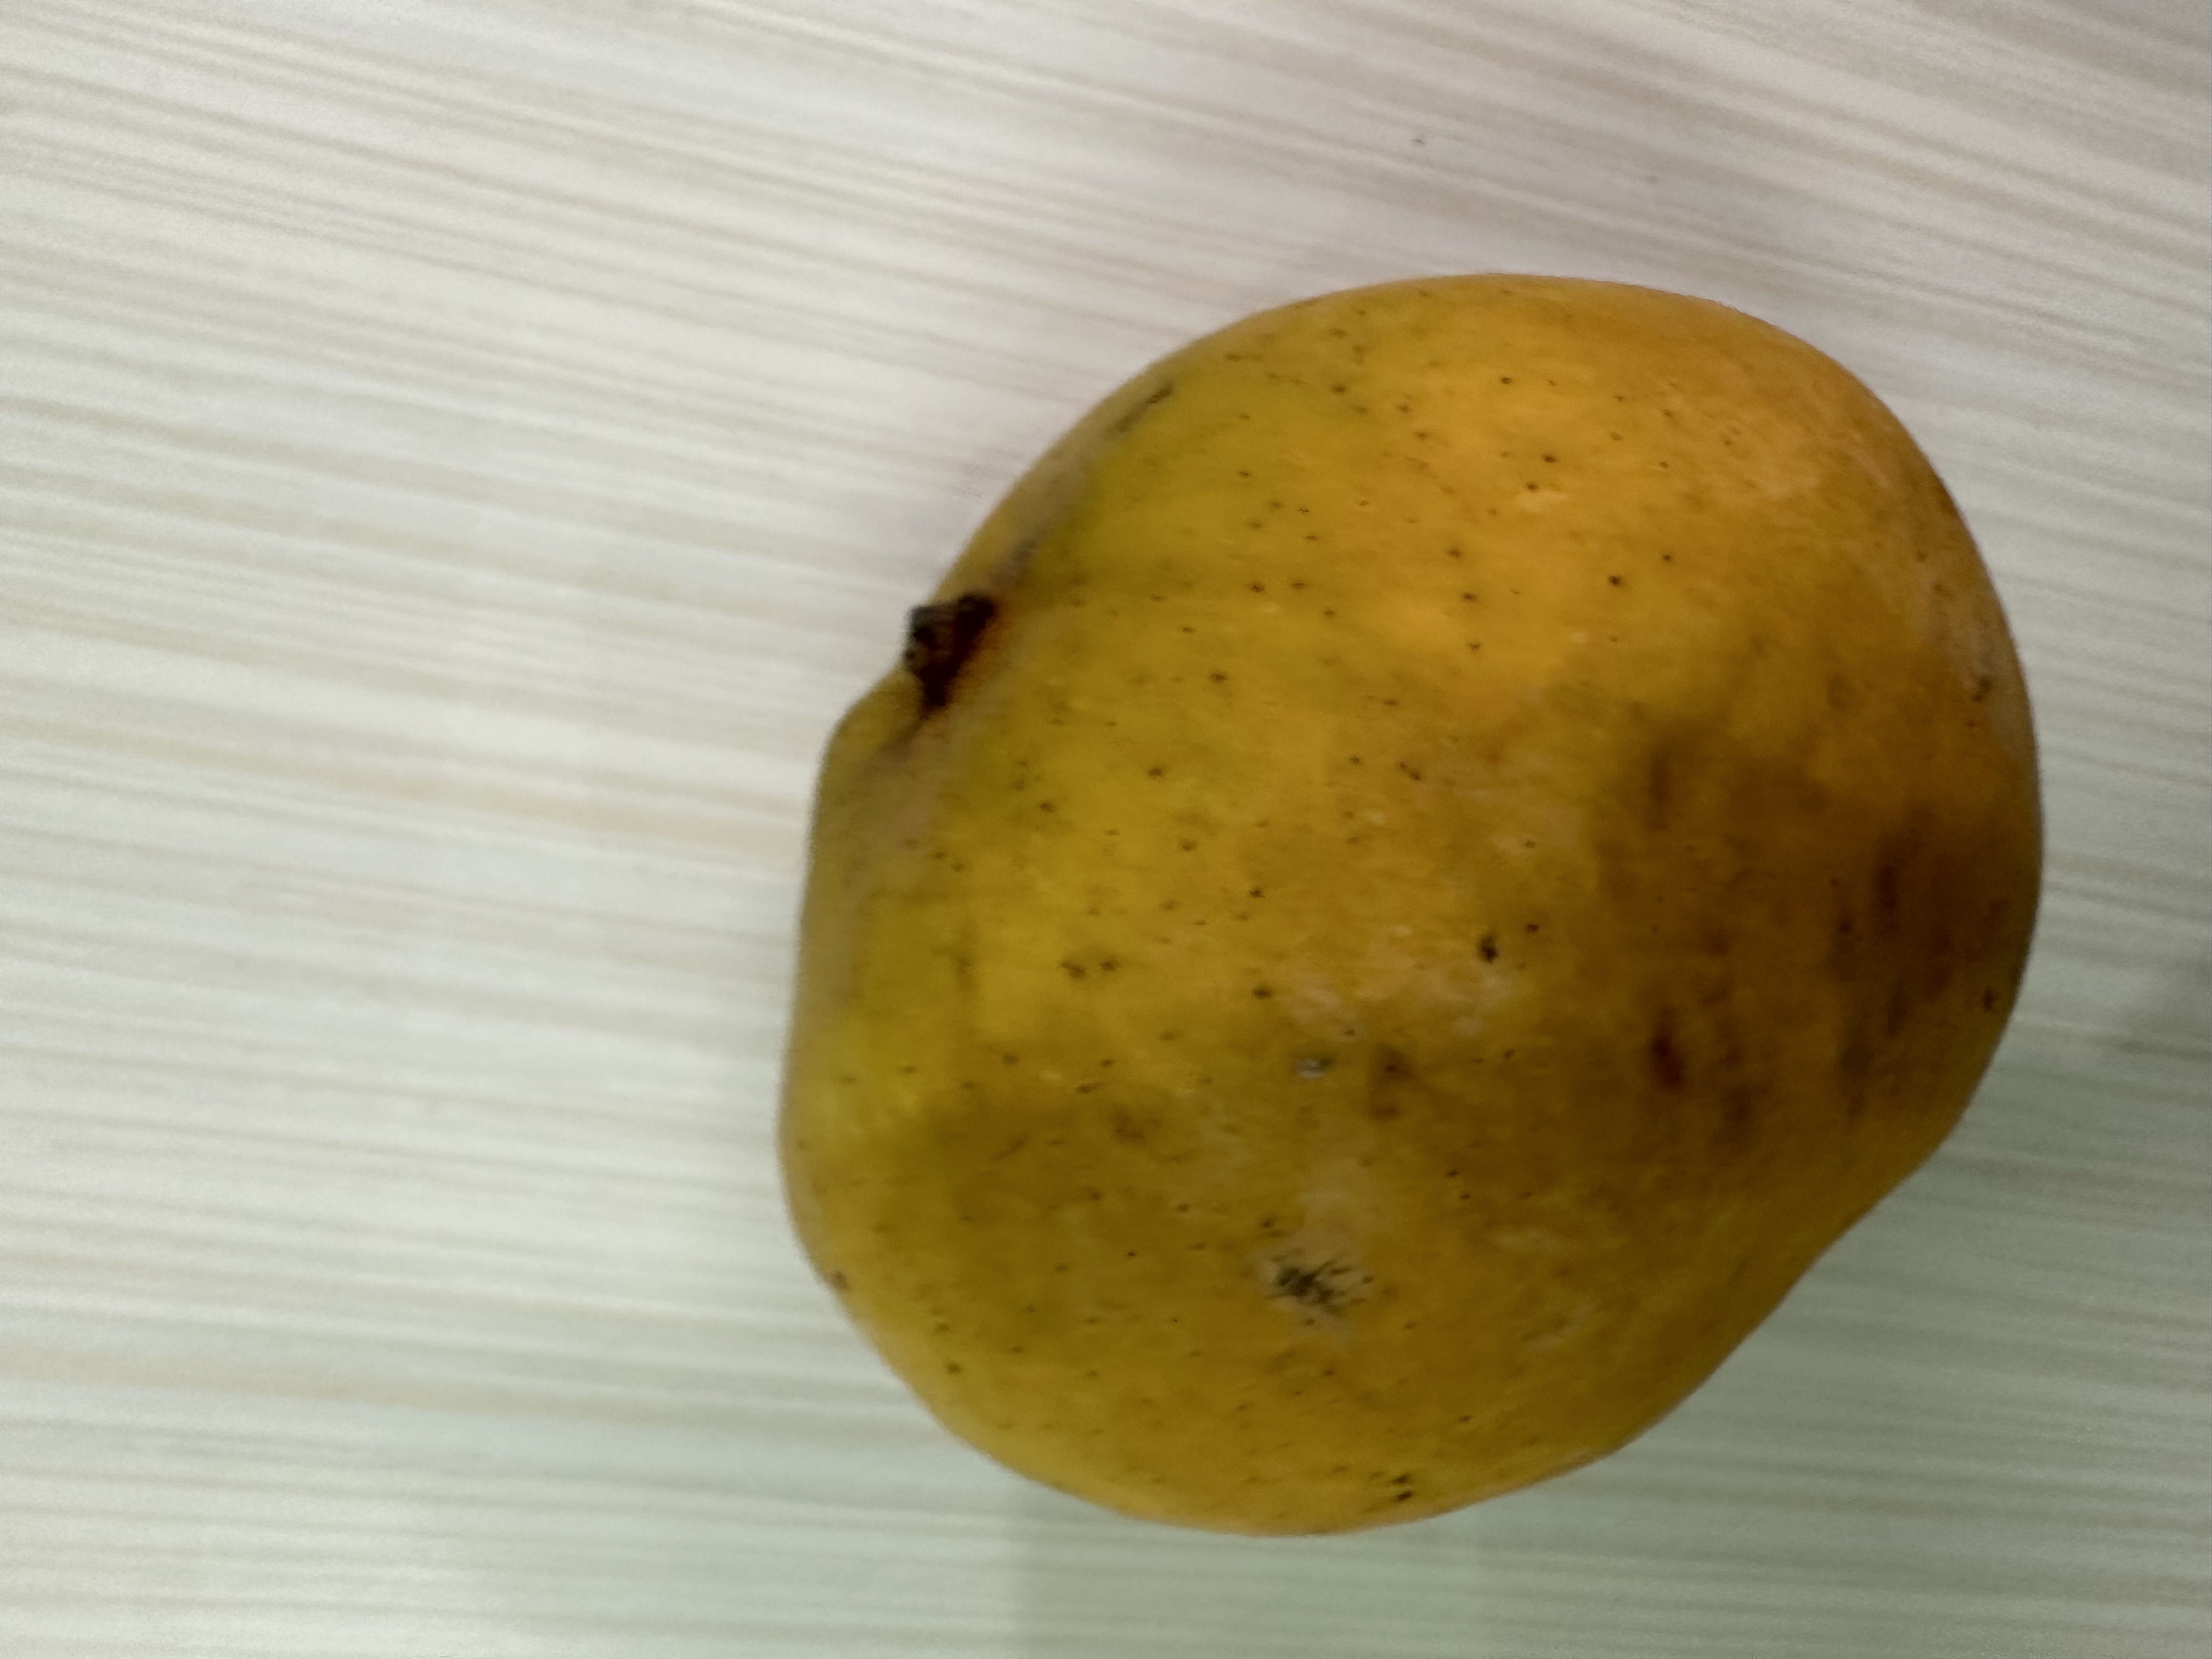
Mango variety: Bari-4